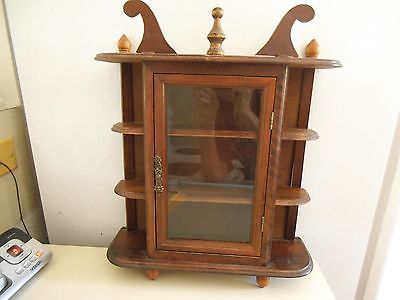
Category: cabinet